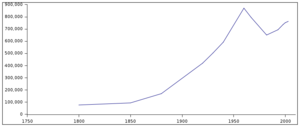
Évolution démographique de Stockholm
Stockholm est la capitale et la plus grande ville de Suède. Elle est le siège du gouvernement et du parlement suédois ainsi que le lieu de résidence officiel du roi Charles XVI Gustave.